Begleitungsmusik zu einer Lichtspielscene

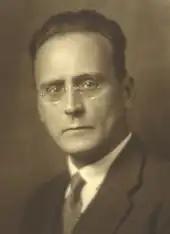
Anton Webern's performances of the "Begleitungsmusik zu einer Lichtspielscene" were successful with audiences in London and Vienna.

After the world premiere conducted by Rosbaud, Theodor W. Adorno described the "Begleitungsmusik zu einer Lichtspielscene" in a review as a "succinct introduction to twelve-note technique". Its concert premiere conducted by Klemperer resulted in a significant success for Schoenberg. Among those in the audience was Igor Stravinsky. Schoenberg himself was unable to attend because of illness. Afterwards, he wrote to Heinrich Jalowetz: "People do seem to like the piece: ought I to draw any conclusions from that as to its quality? I mean: the public apparently likes it."